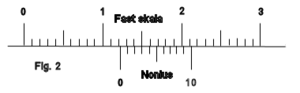
Nonius / Princip og forklaring
Eksempel
Nonius lille aflæsning.
Nonius er en lineær måleskala som anvendes på blandt andet sekstanter, mikrometerskruer og skydelærer.